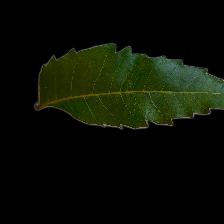
Plant: Neem